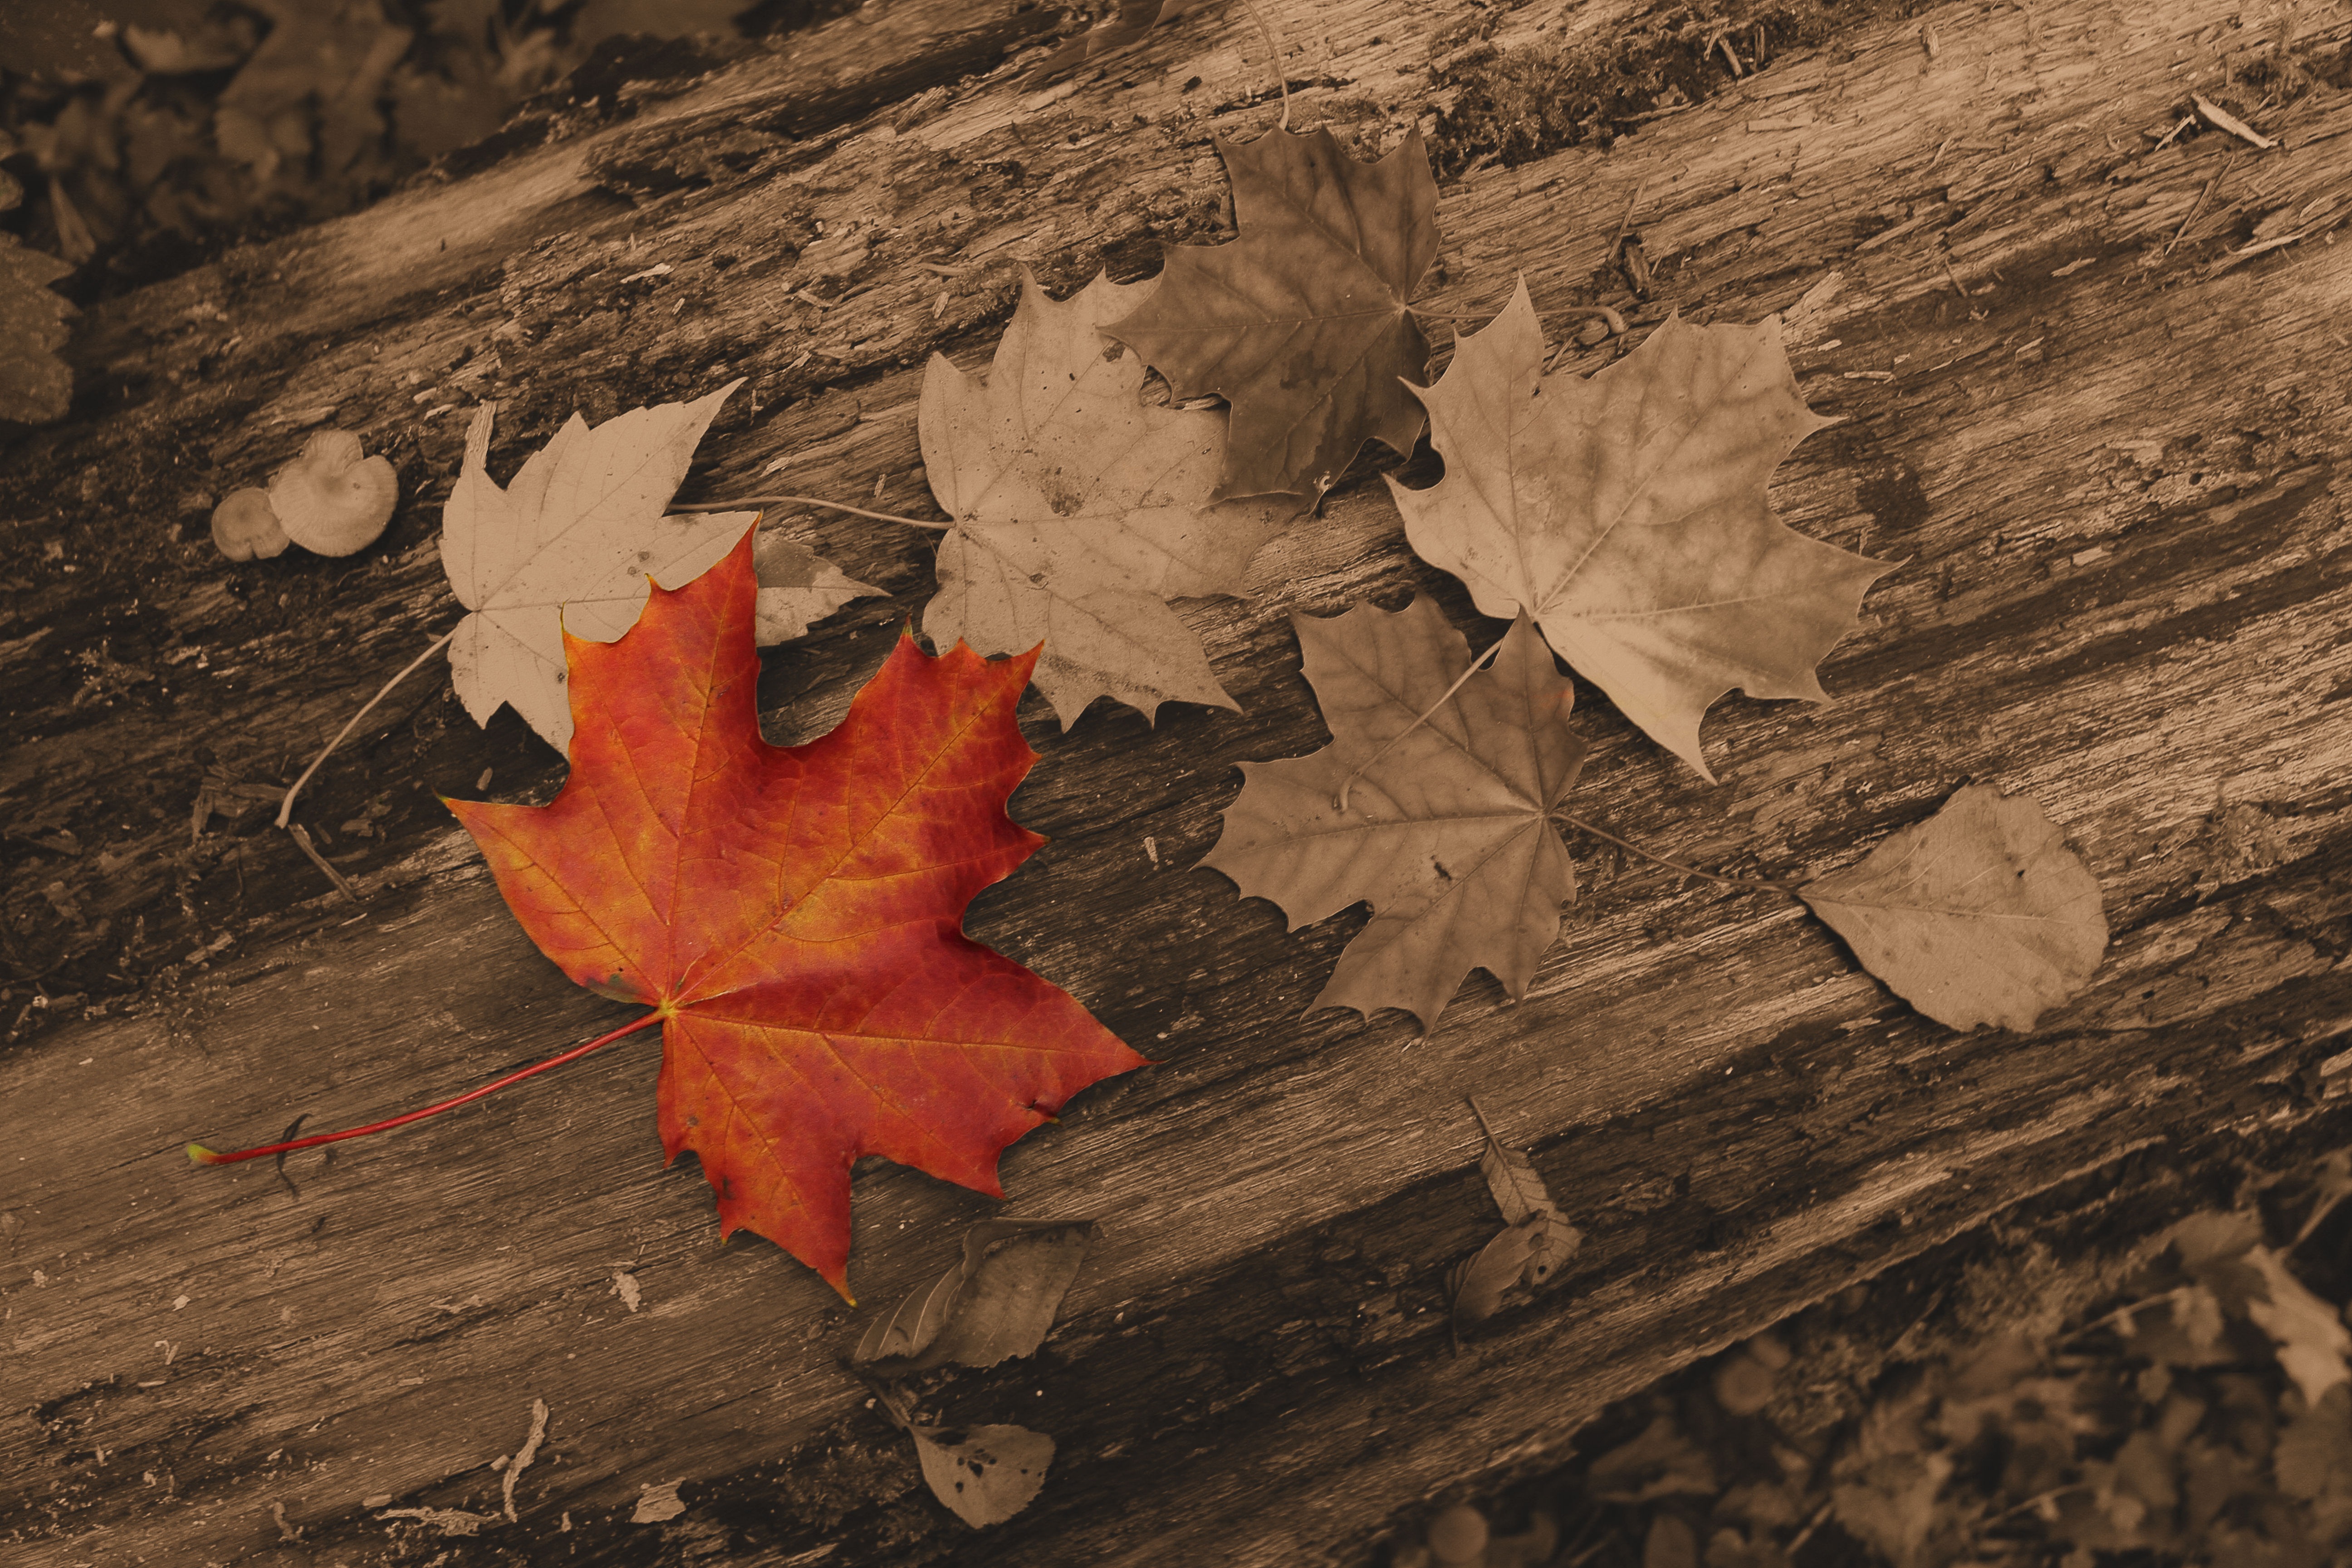
tree, nature, plant, leaf, flower, foliage, red, autumn, soil, flora, season, maple leaf, woody plant